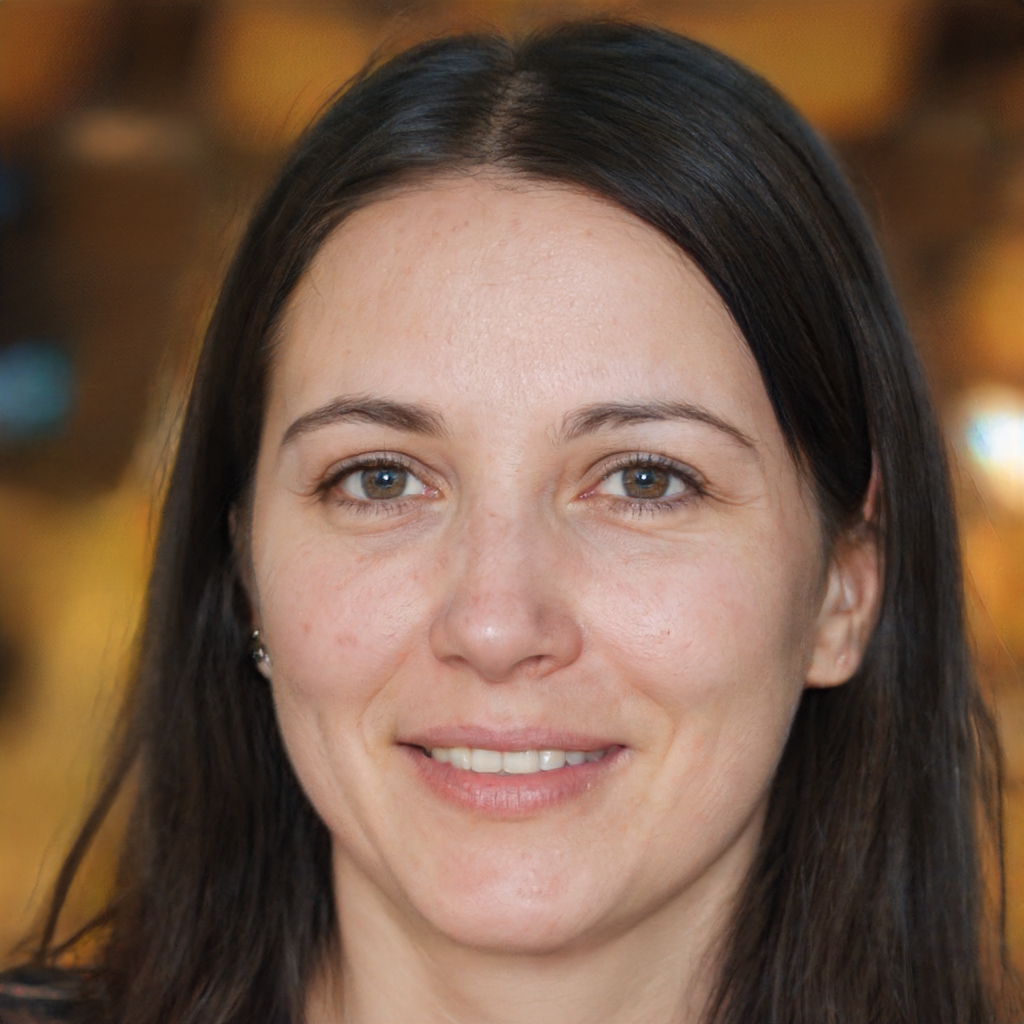
Gender: Female